Ottoman Empire

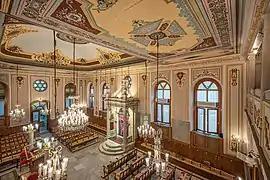
Hemdat Israel Synagogue of Istanbul

Sunni Islam was the prevailing "Dīn" (customs, legal traditions, and religion) of the Ottoman Empire; the official "Madh'hab" (school of Islamic jurisprudence) was "Hanafi." From the early 16th century until the early 20th century, the Ottoman sultan also served as the caliph, or politico-religious leader, of the Muslim world. Most of the Ottoman Sultans adhered to Sufism and followed Sufi orders, and believed Sufism was the correct way to reach God.